Conscription Crisis of 1918

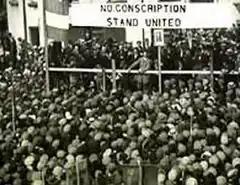
Dillon on platform during Roscommon anti-conscription rally in 1918

The Conscription Crisis of 1918 stemmed from a move by the British government to impose conscription (military draft) in Ireland in April 1918 during the First World War. Vigorous opposition was led by trade unions, Irish nationalist parties and Roman Catholic bishops and priests. A conscription law was passed but was never put in effect; no one in Ireland was drafted into the British Army. The proposal and backlash galvanised support for political parties which advocated Irish separatism and influenced events in the lead-up to the Irish War of Independence.